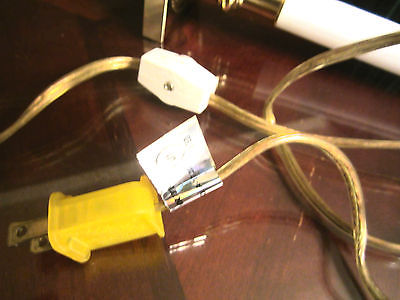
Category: lamp